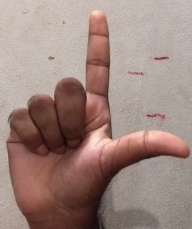
ASL sign: L